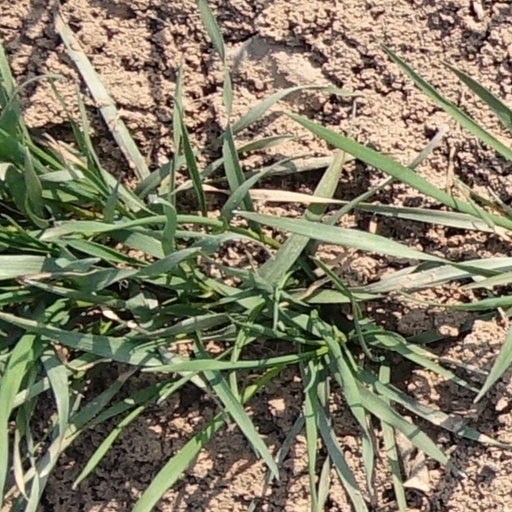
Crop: wheat